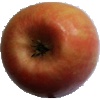
Label: Apple Pink Lady 1